Old Mine Road

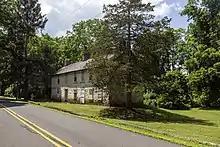
Abandoned house on the Old Mine Road near Minisink Island

Old Mine Road is a road in New Jersey and New York said to be one of the oldest continuously used roads in the United States of America. At a length of , it stretches from the Delaware Water Gap National Recreation Area to the vicinity of Kingston, New York.